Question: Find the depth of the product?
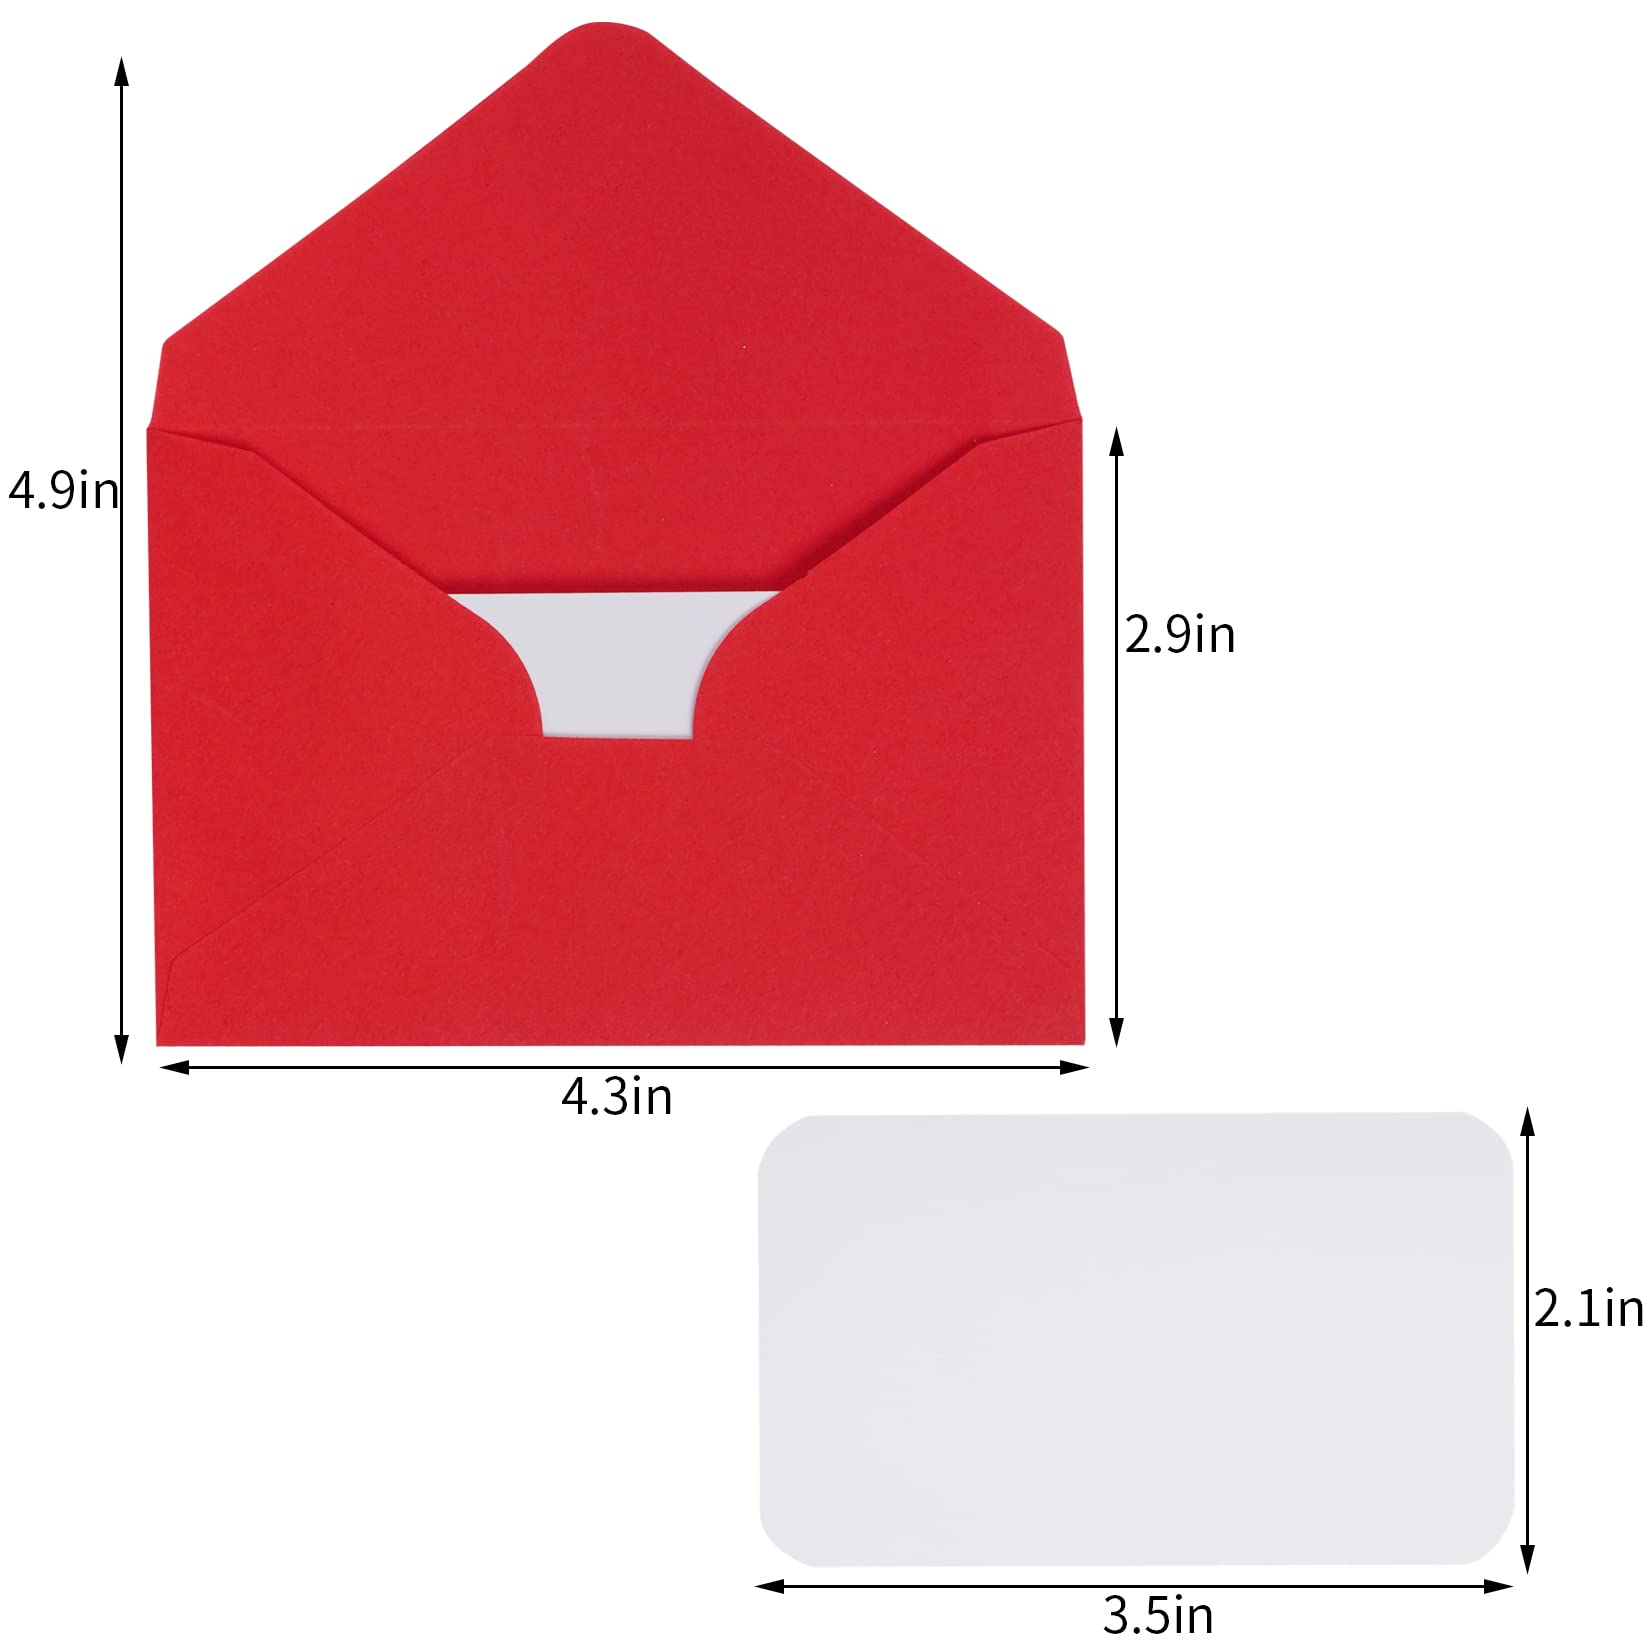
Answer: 4.9 inch